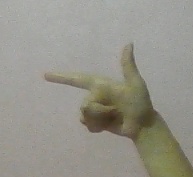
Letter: yaa